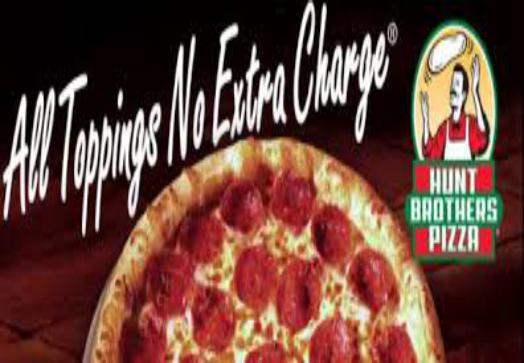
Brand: Hunt Brothers Pizza
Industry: Food